Northern snakehead

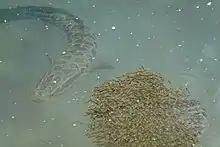
A northern snakehead with its fry at Swains Lock on the Potomac River

The northern snakehead can double its population in as little as 15 years. It reaches sexual maturity at age three or four, when it will be about long. The eggs are fertilized externally; a female can lay 100,000 eggs a year. Fertilization occurs in shallow water in the early morning. The eggs are yellow and spherical, about in diameter. Eggs hatch after about 1–2 days, but they can take much longer at lower temperatures. The eggs are guarded by the parents until egg absorption, when the eggs are about long.